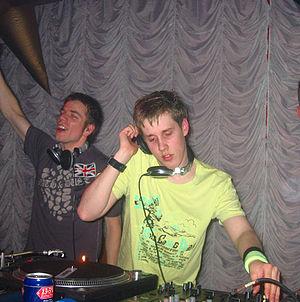
DJ Dougal, parfois simplement appelé Dougal, de son vrai nom Paul Arnold Clarke, né en 1975, est un producteur et disc jockey de UK hardcore et happy hardcore britannique. La majeure partie de sa carrière musicale s'effectue aux côtés de son compère et artiste Gammer.
Gammer, de son vrai nom Matt Lee, est producteur et disc jockey de UK hardcore britannique.